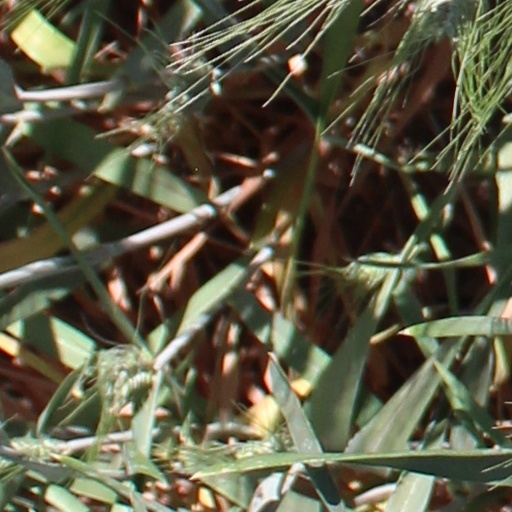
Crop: wheat